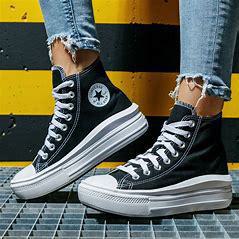
Brand: Converse
Model: Chuck Taylor All Star